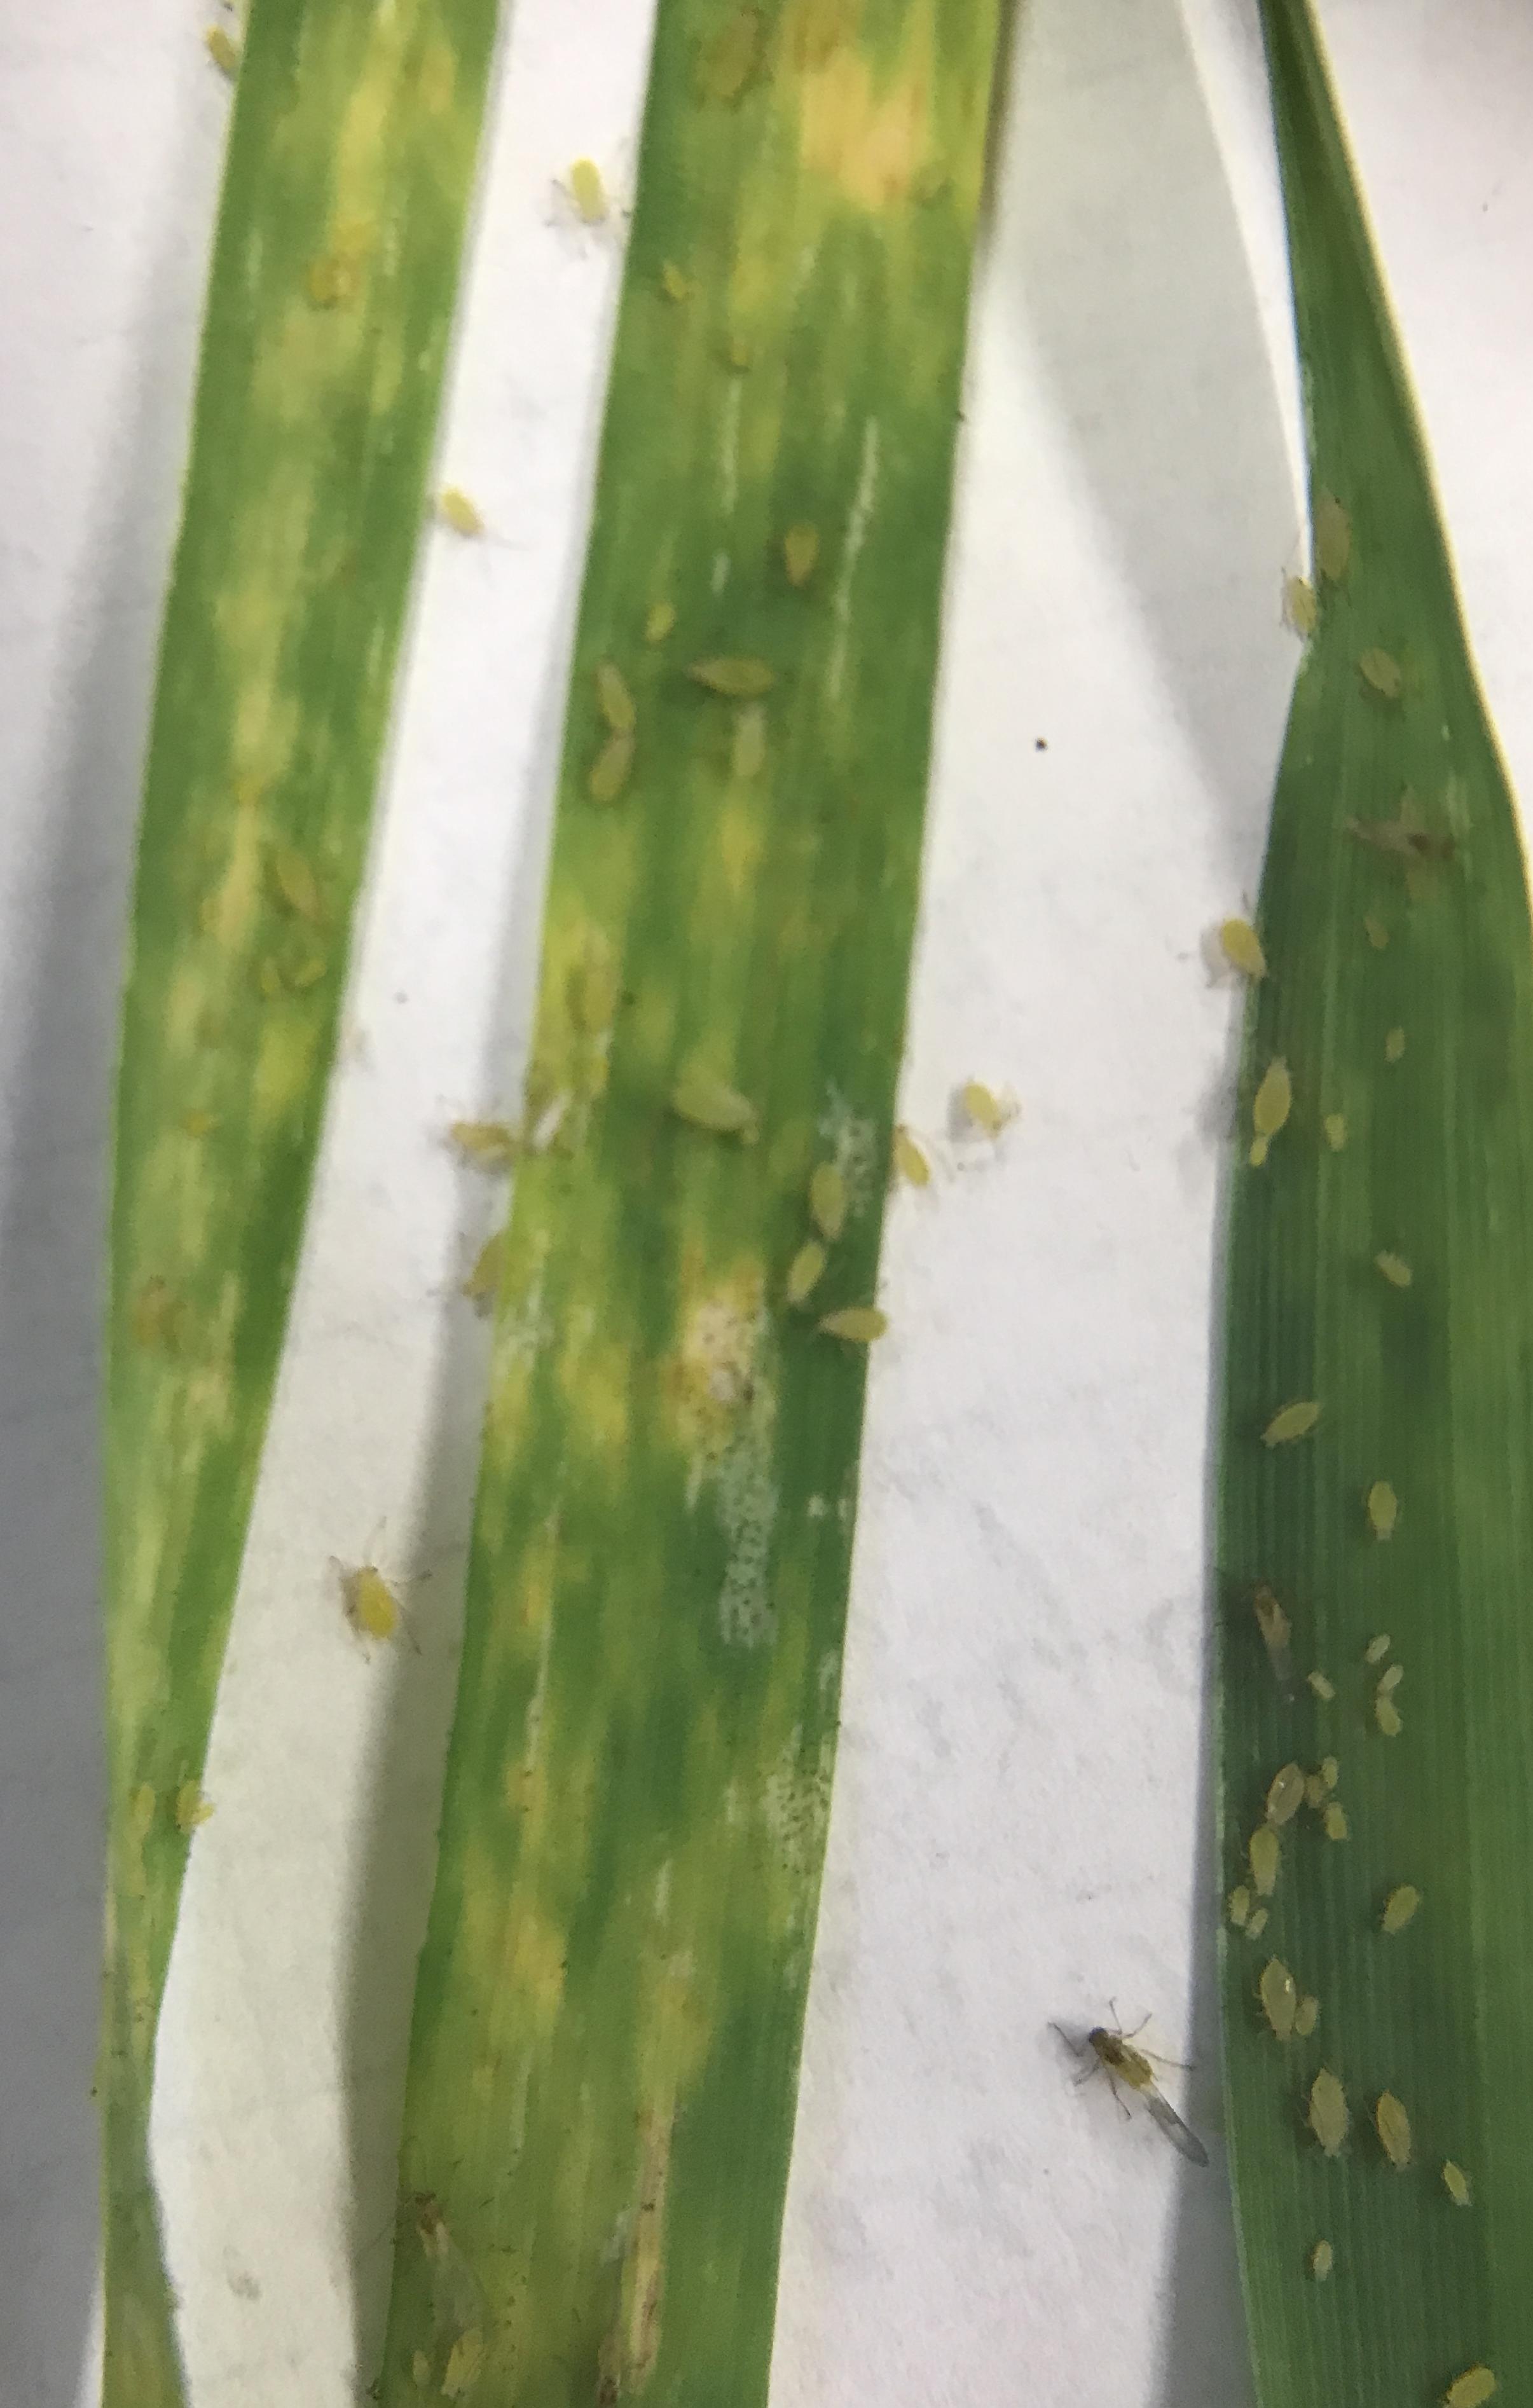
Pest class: cereal_grass_aphid